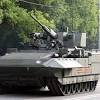
Label: BMP